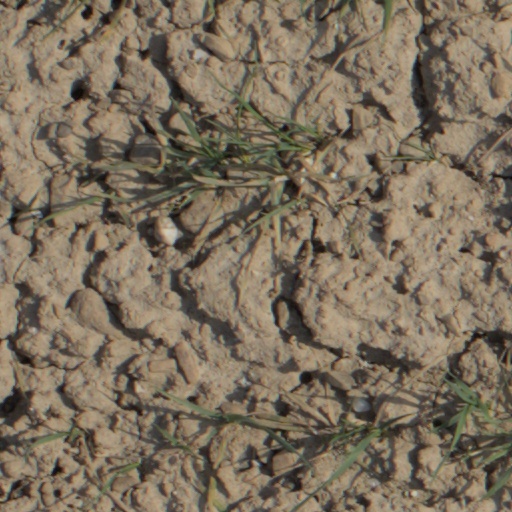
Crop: wheat